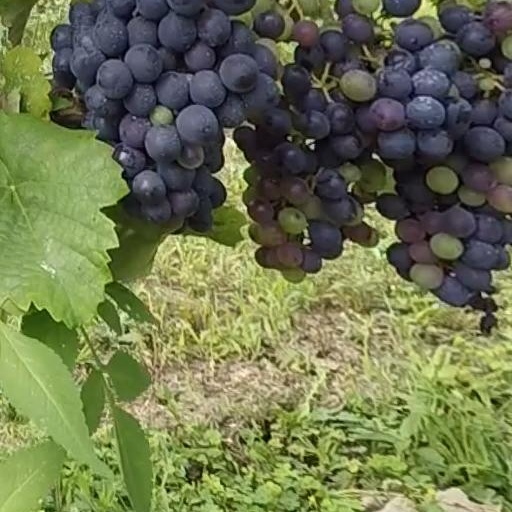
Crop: grape